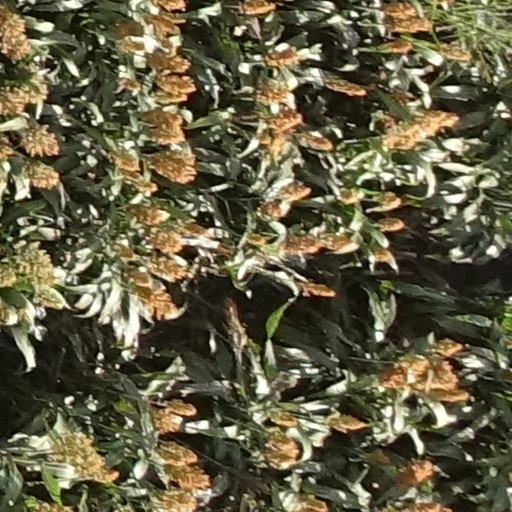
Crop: sorghum